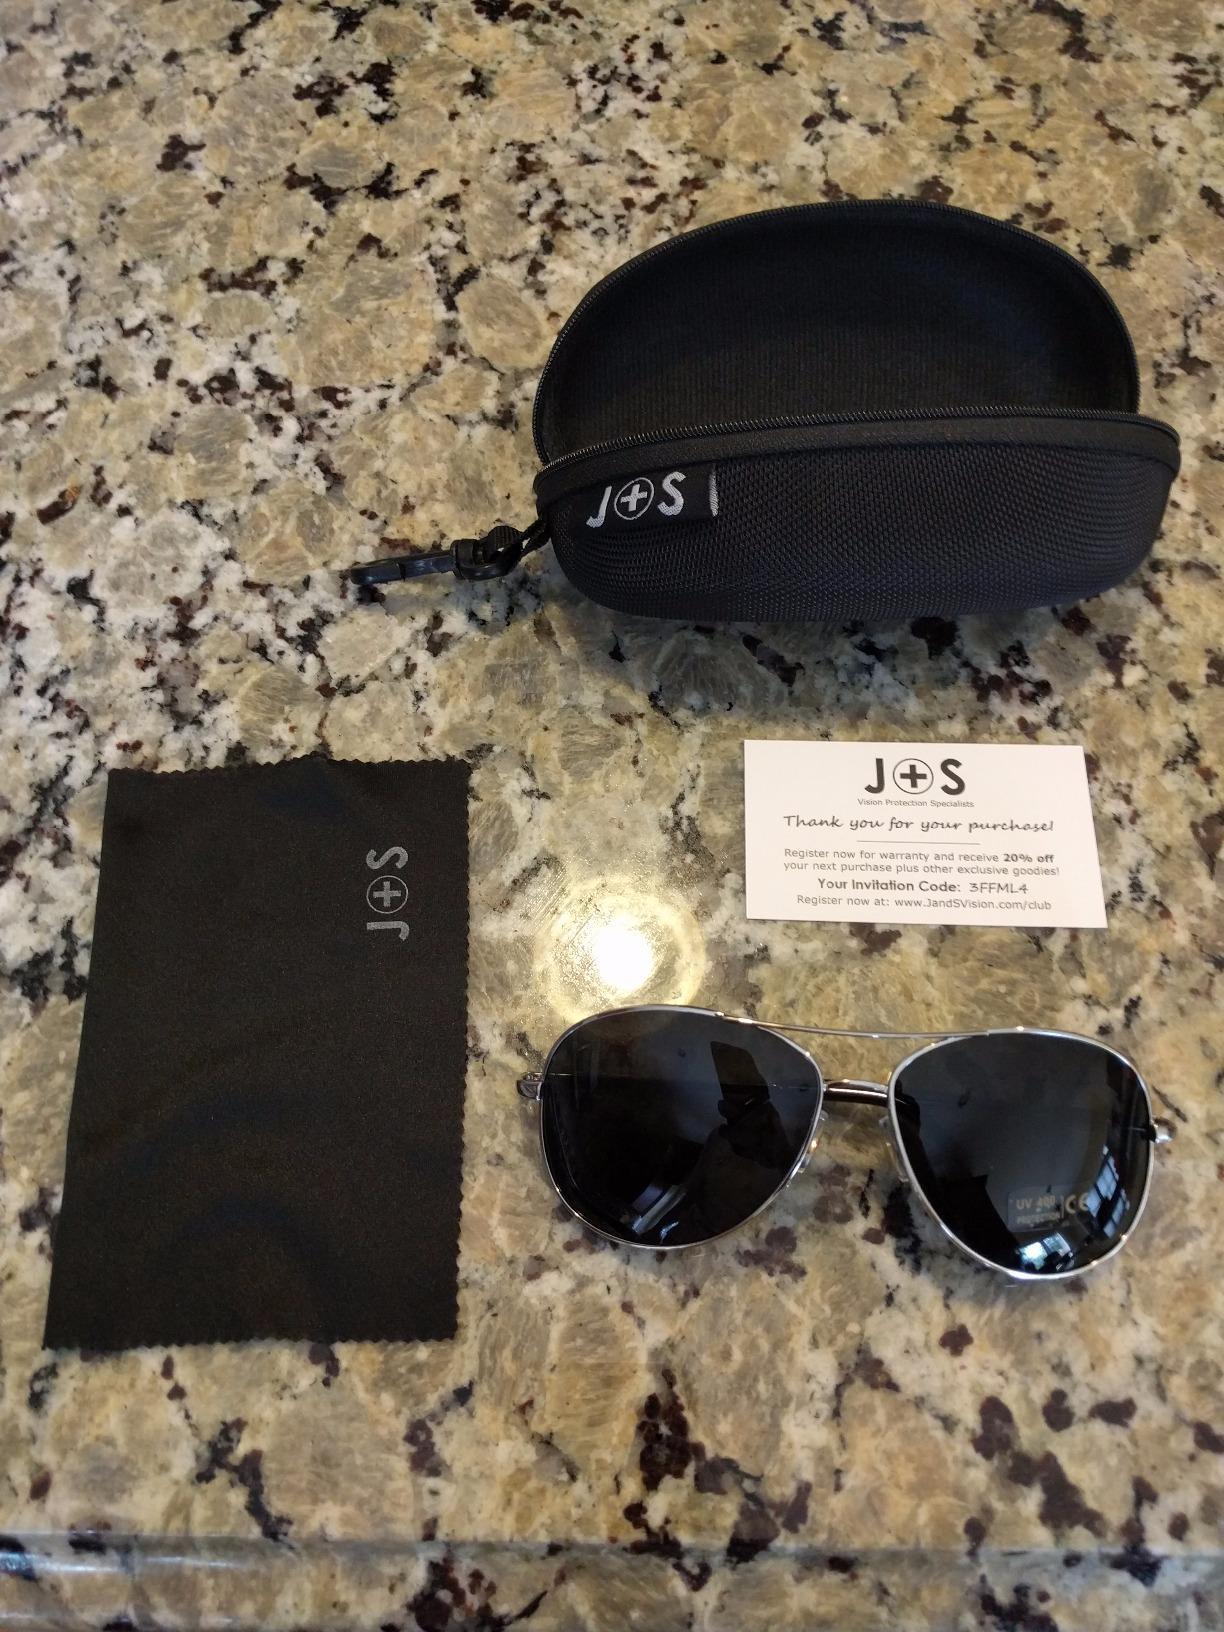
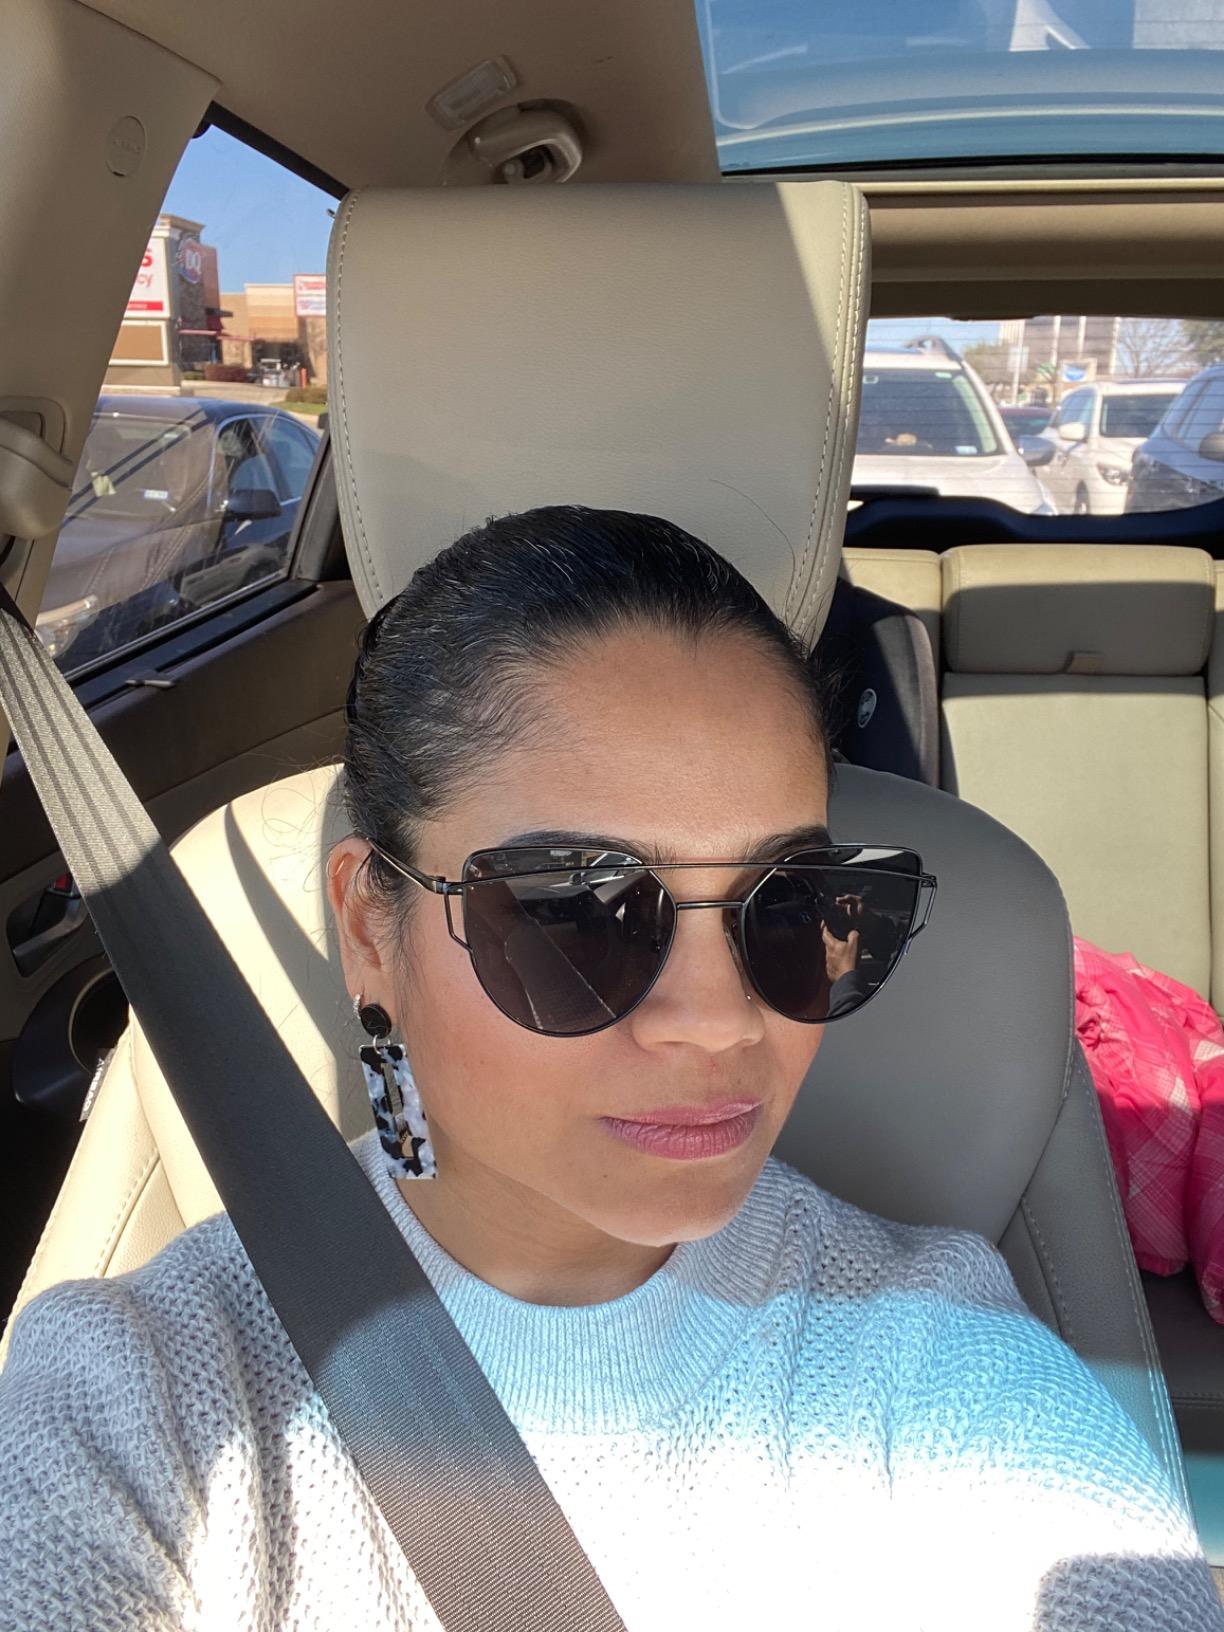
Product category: accessories_sunglasses
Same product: no